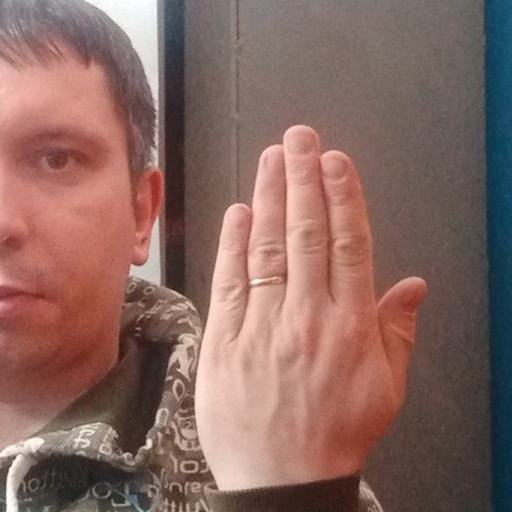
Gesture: stop_inverted